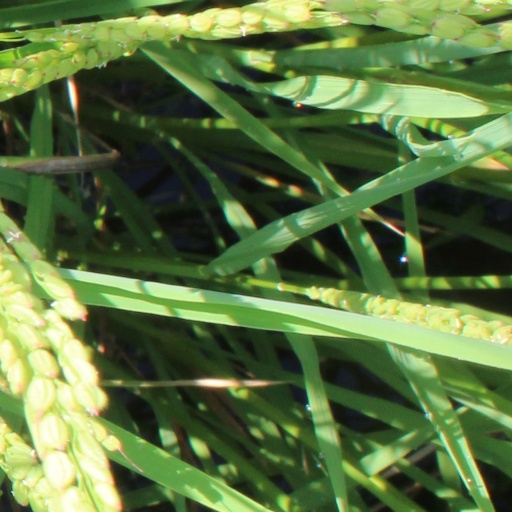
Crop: rice